Twilight Syndrome

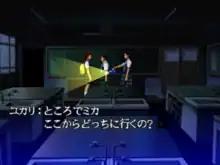
Screenshot from "Twilight Syndrome: Tansaku-hen" with Yukari, Chisato, and Mika in a classroom. The game features pseudo-3D graphics for levels.

The games are set in contemporary Japan, and follow high school students investigating urban legends about ghosts and other paranormal events in their school and neighborhood. The first two volumes follow the adventures of Yukari Hasegawa, Chisato Itsushima, and Mika Kishii exploring rumors at Hinashiro Highschool and across town. Chisato is unique among her peers in that she has psychic powers and can detect spiritual phenomenon. The sequel "Moonlight Syndrome" stars the original characters from the first pair of "Twilight Syndrome" games, but takes place in a parallel reality.